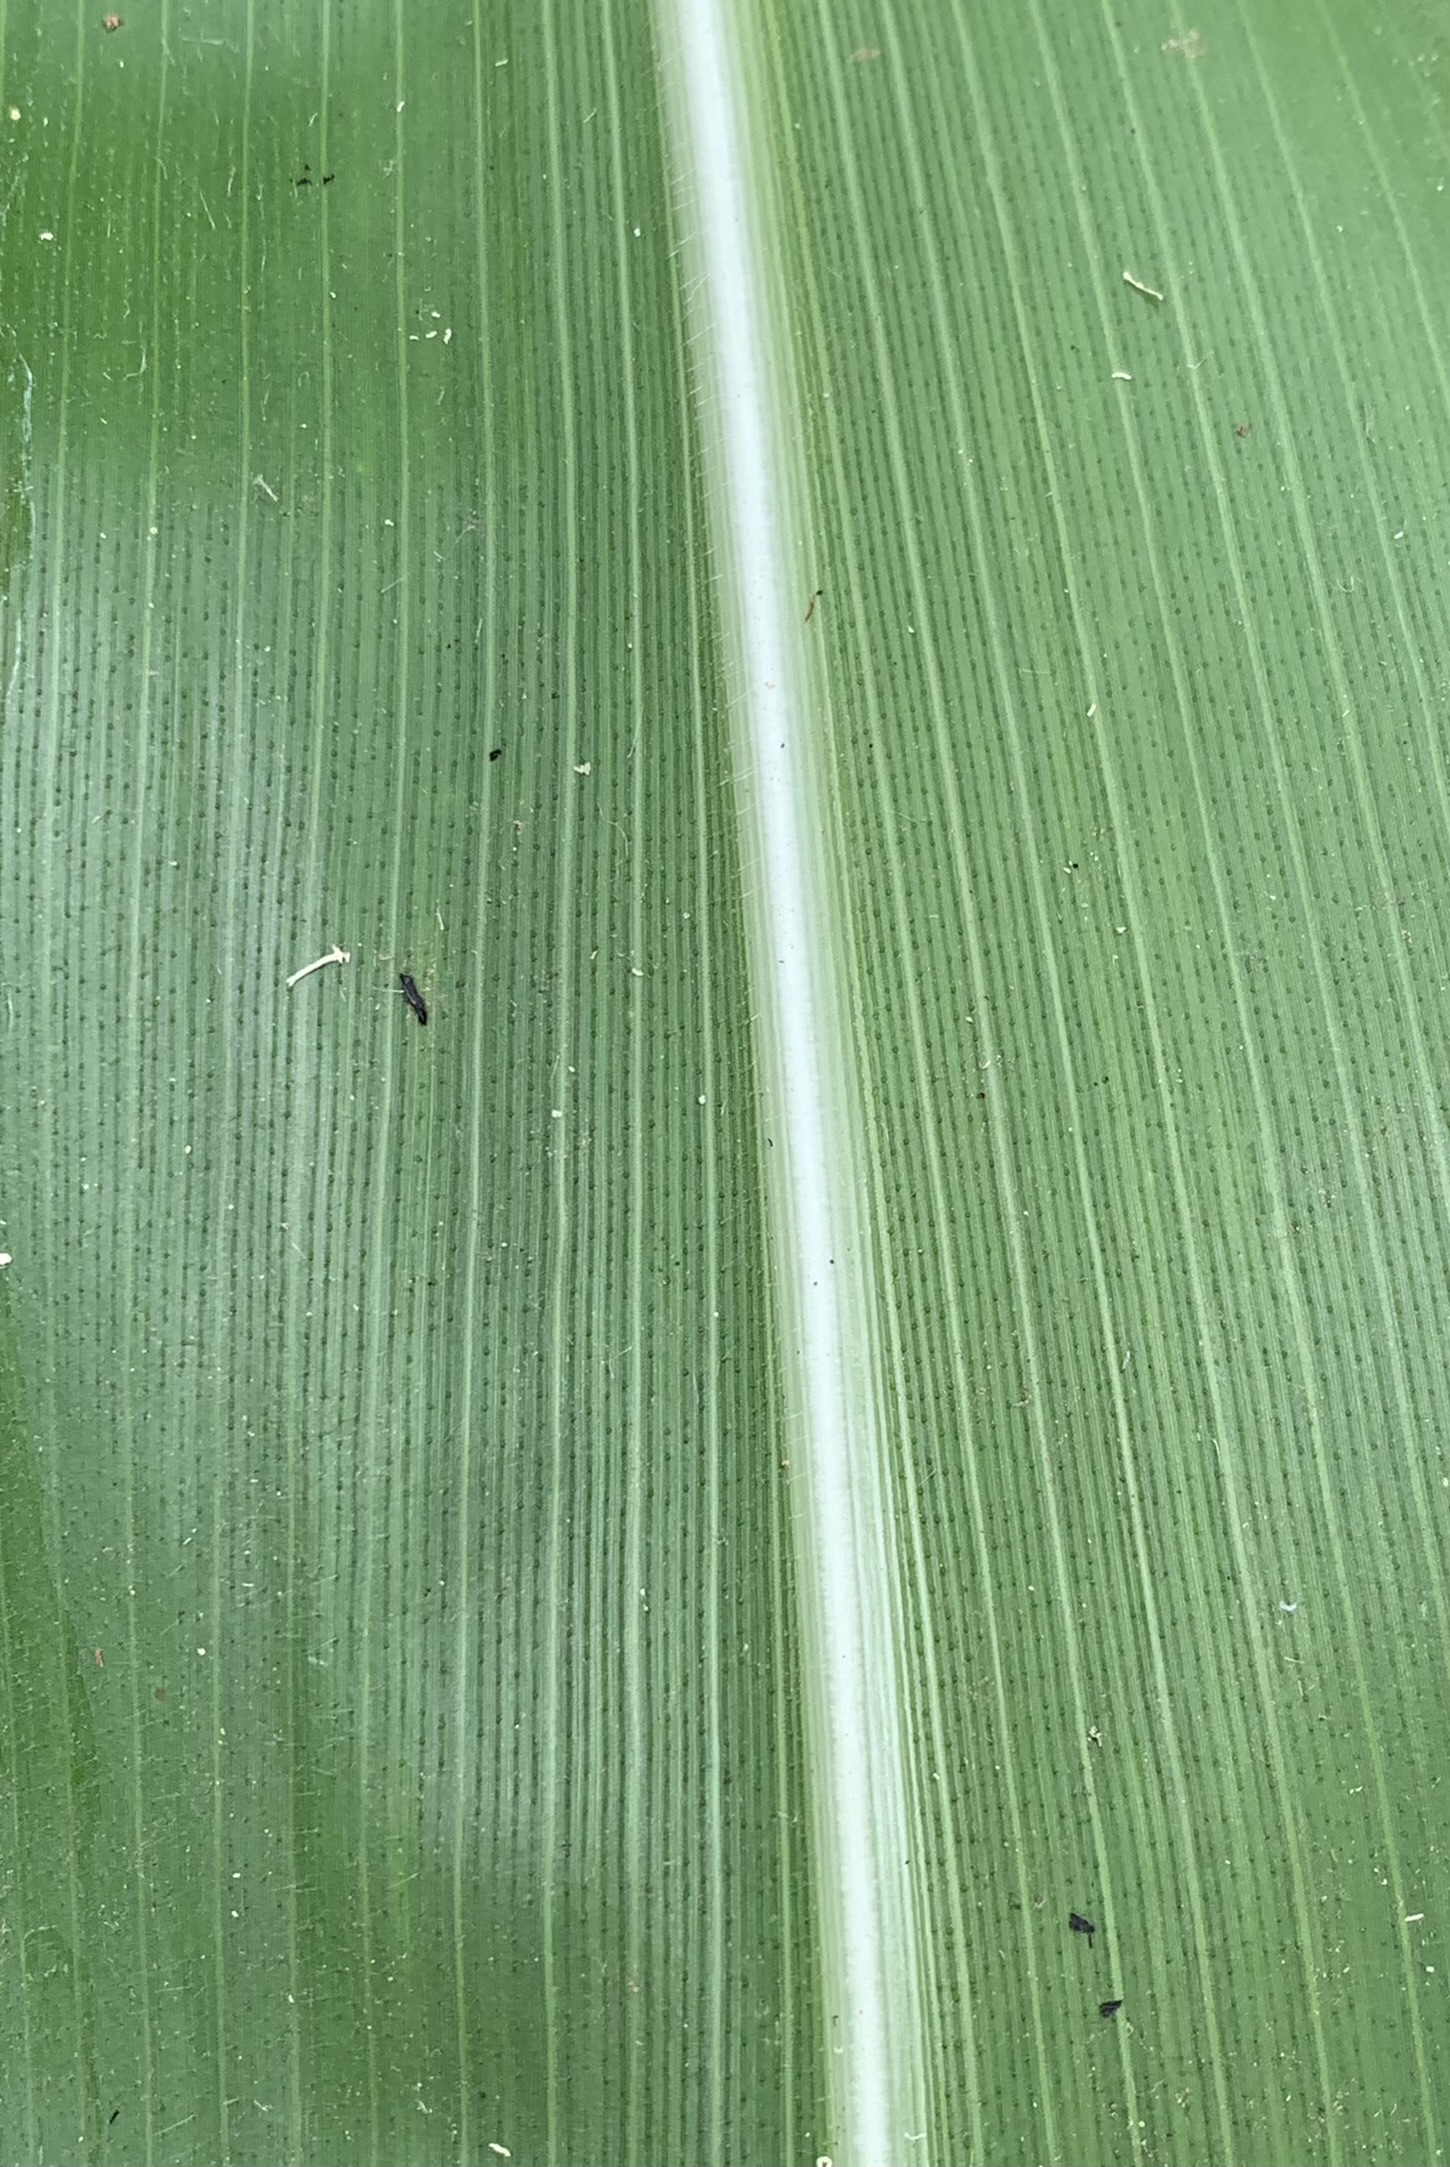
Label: Healthy